Computer Automated Measurement and Control

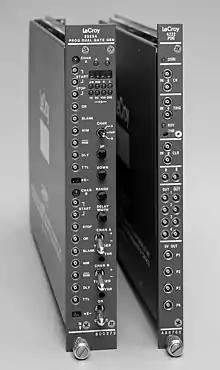
CAMAC modules made by LeCroy

Computer-Aided Measurement And Control (CAMAC) is a standard bus and modular-crate electronics standard for data acquisition and control used in particle detectors for nuclear and particle physics and in industry. The bus allows data exchange between plug-in modules (up to 24 in a single crate) and a crate controller, which then interfaces to a PC or to a VME-CAMAC interface.